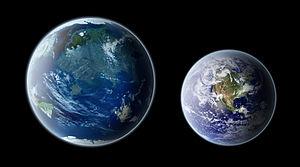
Kepler-442 b est une planète extrasolaire confirmée en orbite autour de l'étoile Kepler-442.